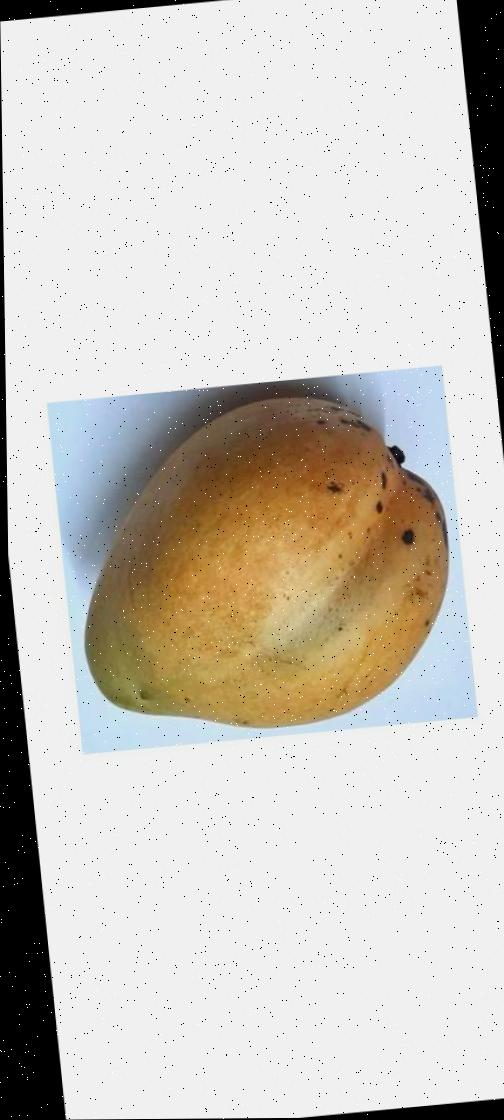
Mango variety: Bari-11